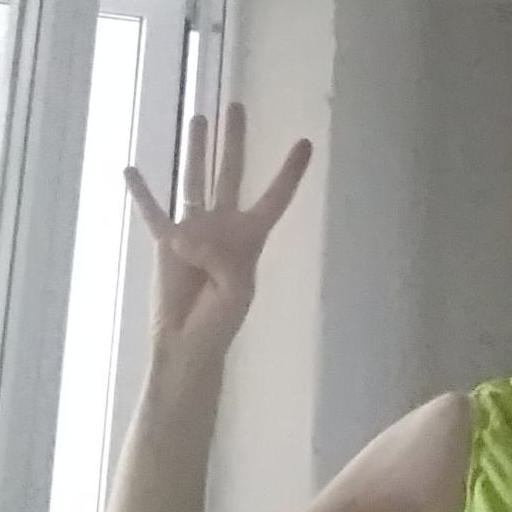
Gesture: four